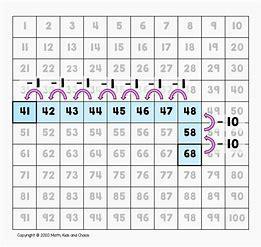
Brand: ON
Model: 100